Charon

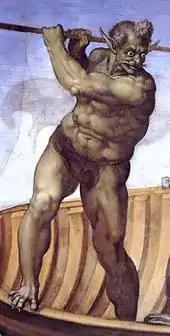
Charon as depicted by Michelangelo in his fresco "The Last Judgment" in the Sistine Chapel

No ancient source provides a genealogy for Charon, except for one reference making him a son of , found in the entry "Akmonides" in the lexicon of Hesychius, which is dubious and the text may be corrupt. Neither Pauly-Wissowa nor Daremberg and Saglio offer a genealogy for Charon.